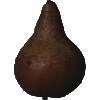
Label: Pear Kaiser 1